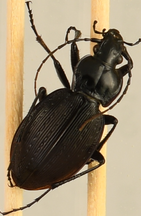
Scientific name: Dicaelus teter
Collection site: Mountain Lake Biological Station NEON (MLBS), plot MLBS_010